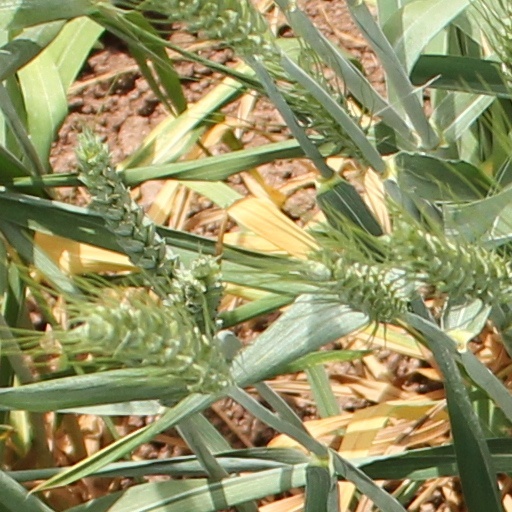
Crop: wheat